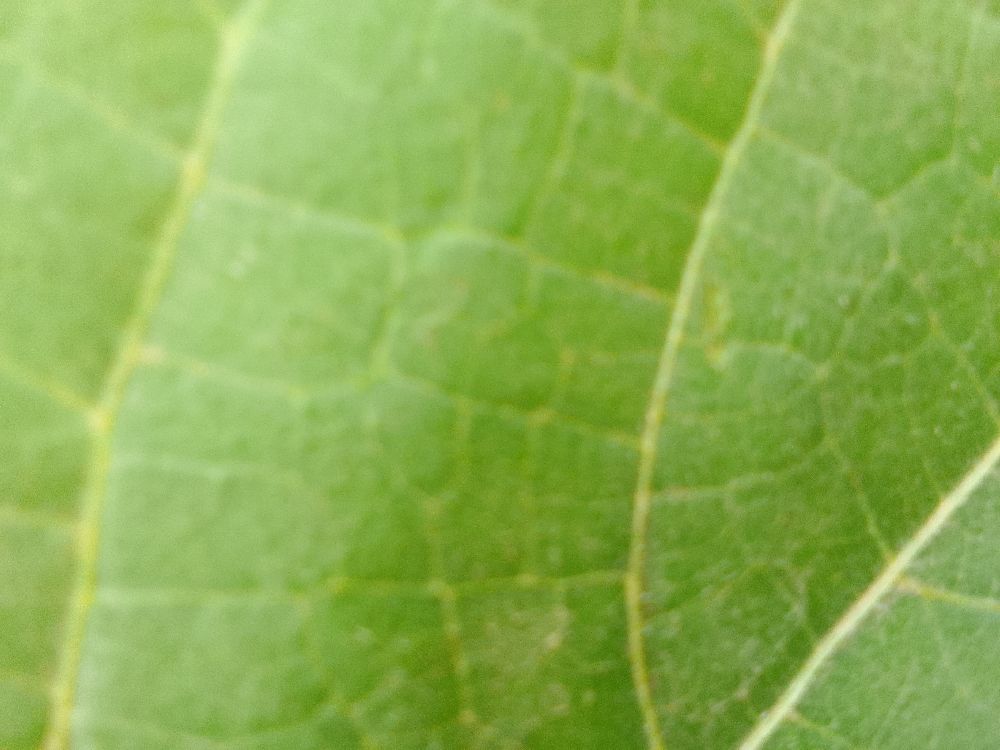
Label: healthy